2012 Summer Olympics

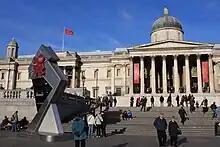
The Countdown Clock in Trafalgar Square

During the closing ceremony of the 2008 Olympics, the Olympic Flag was formally handed over from the Mayor of Beijing to the Mayor of London. This was followed by a section highlighting London, One month later, the Olympic and Paralympic flags were raised outside the London City Hall.